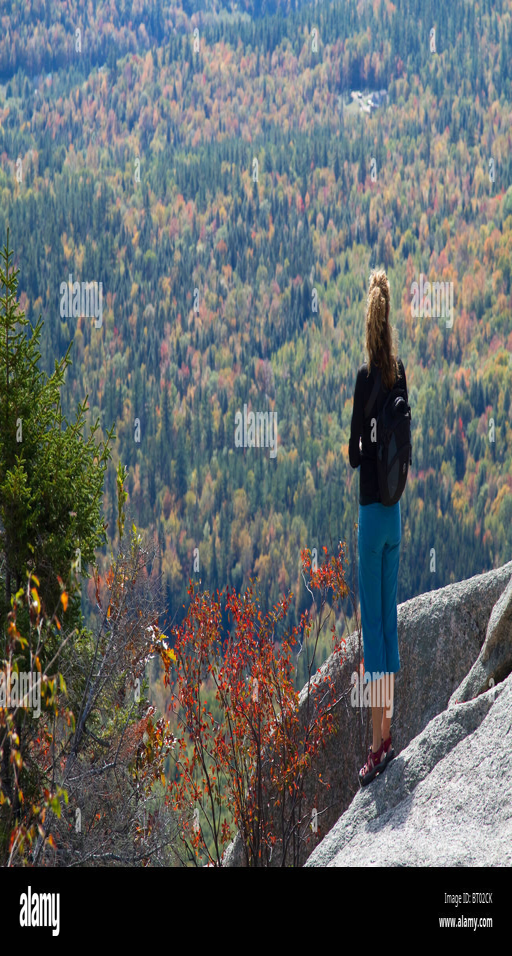
a scenic view of the landscape while hiking , with fall leaves